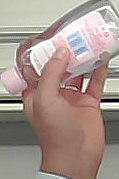
Product: johnson_baby